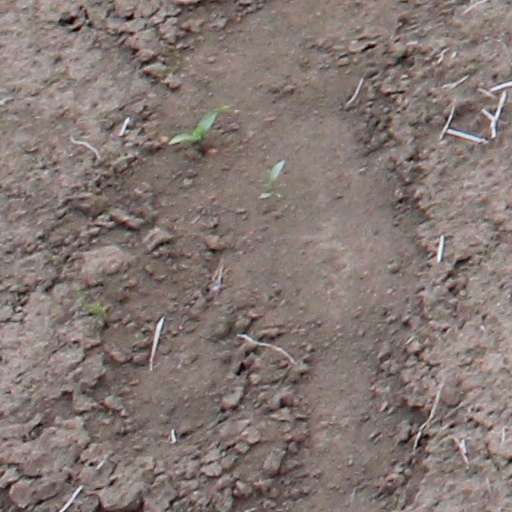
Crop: wheat